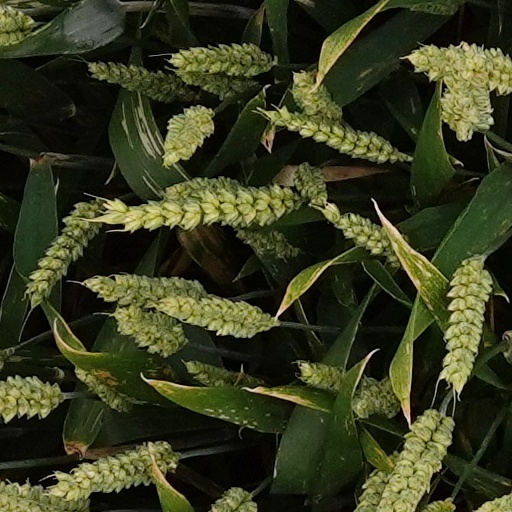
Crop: wheat